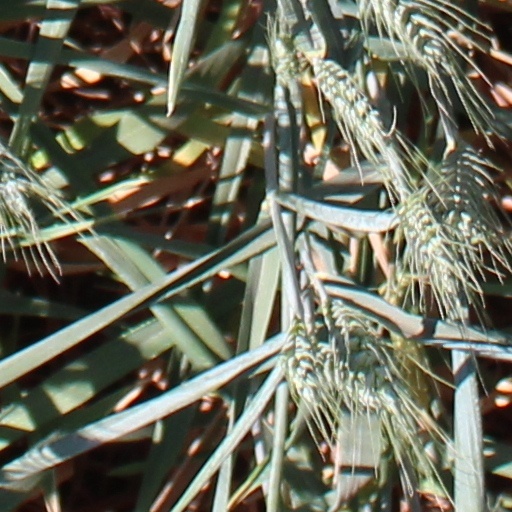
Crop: wheat